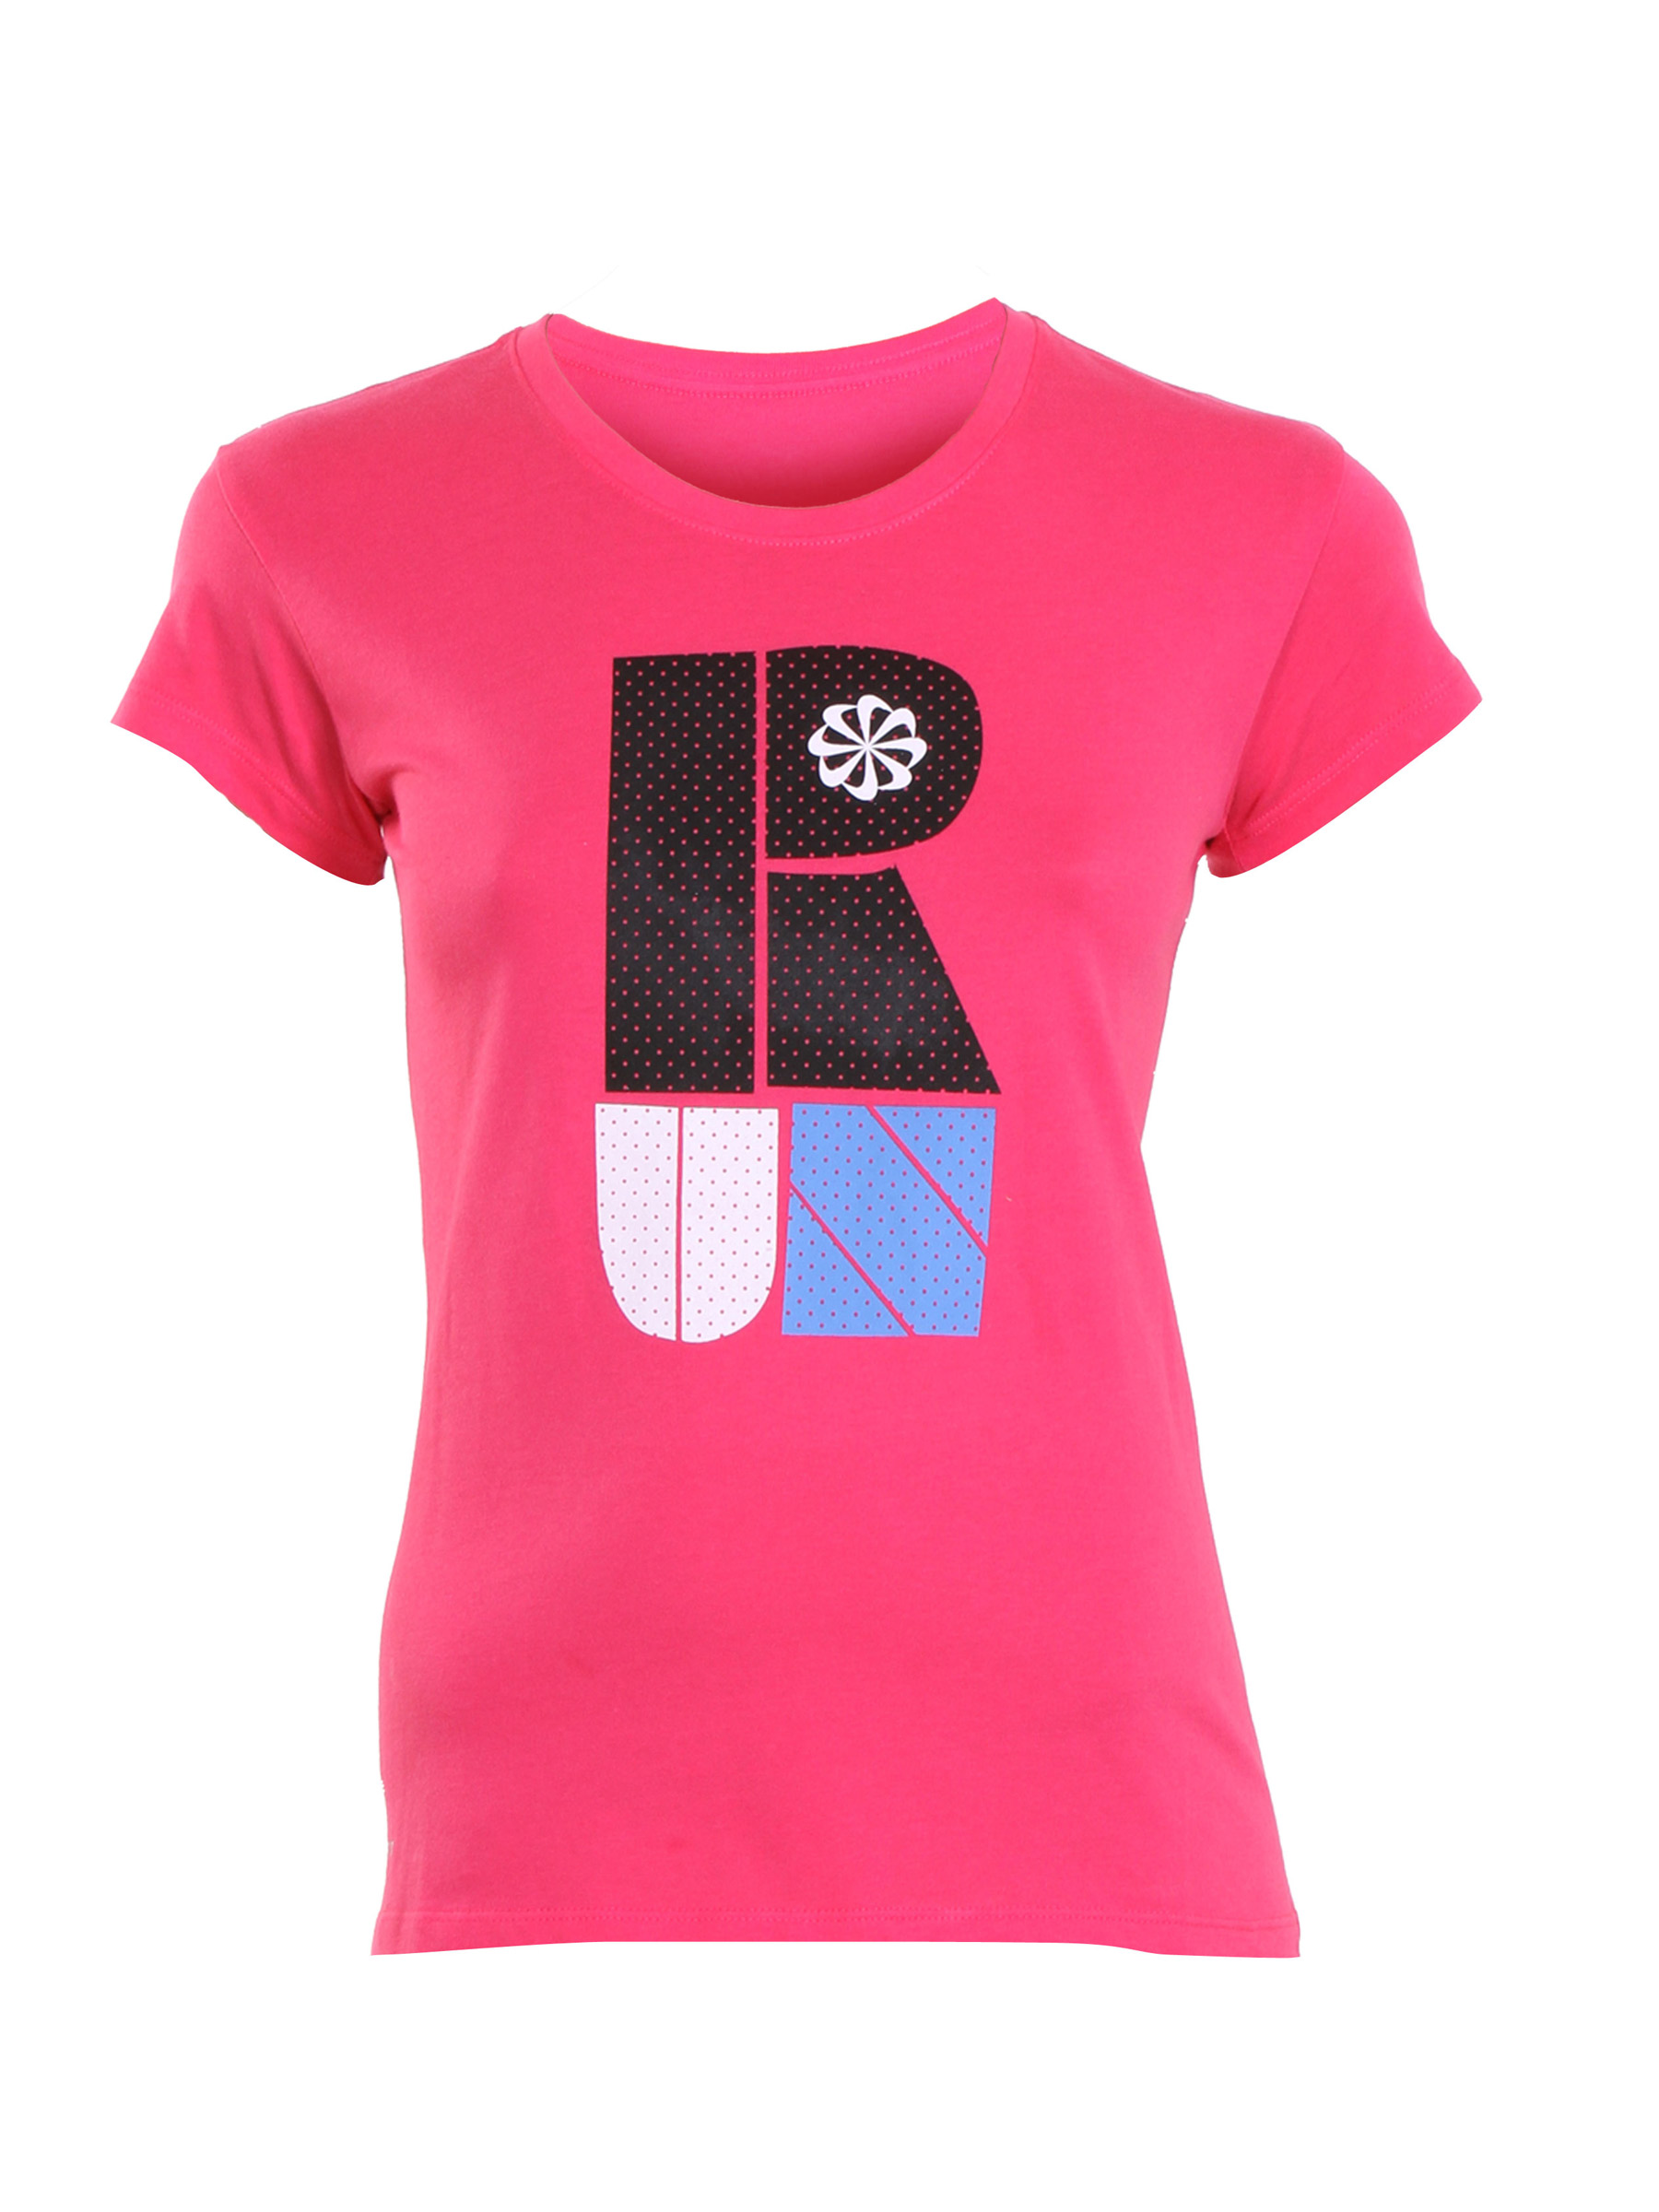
Nike Womens Cruiser Pink T-shirt
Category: Apparel / Topwear / Tshirts
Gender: Women
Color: Pink
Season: Fall 2010
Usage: Sports